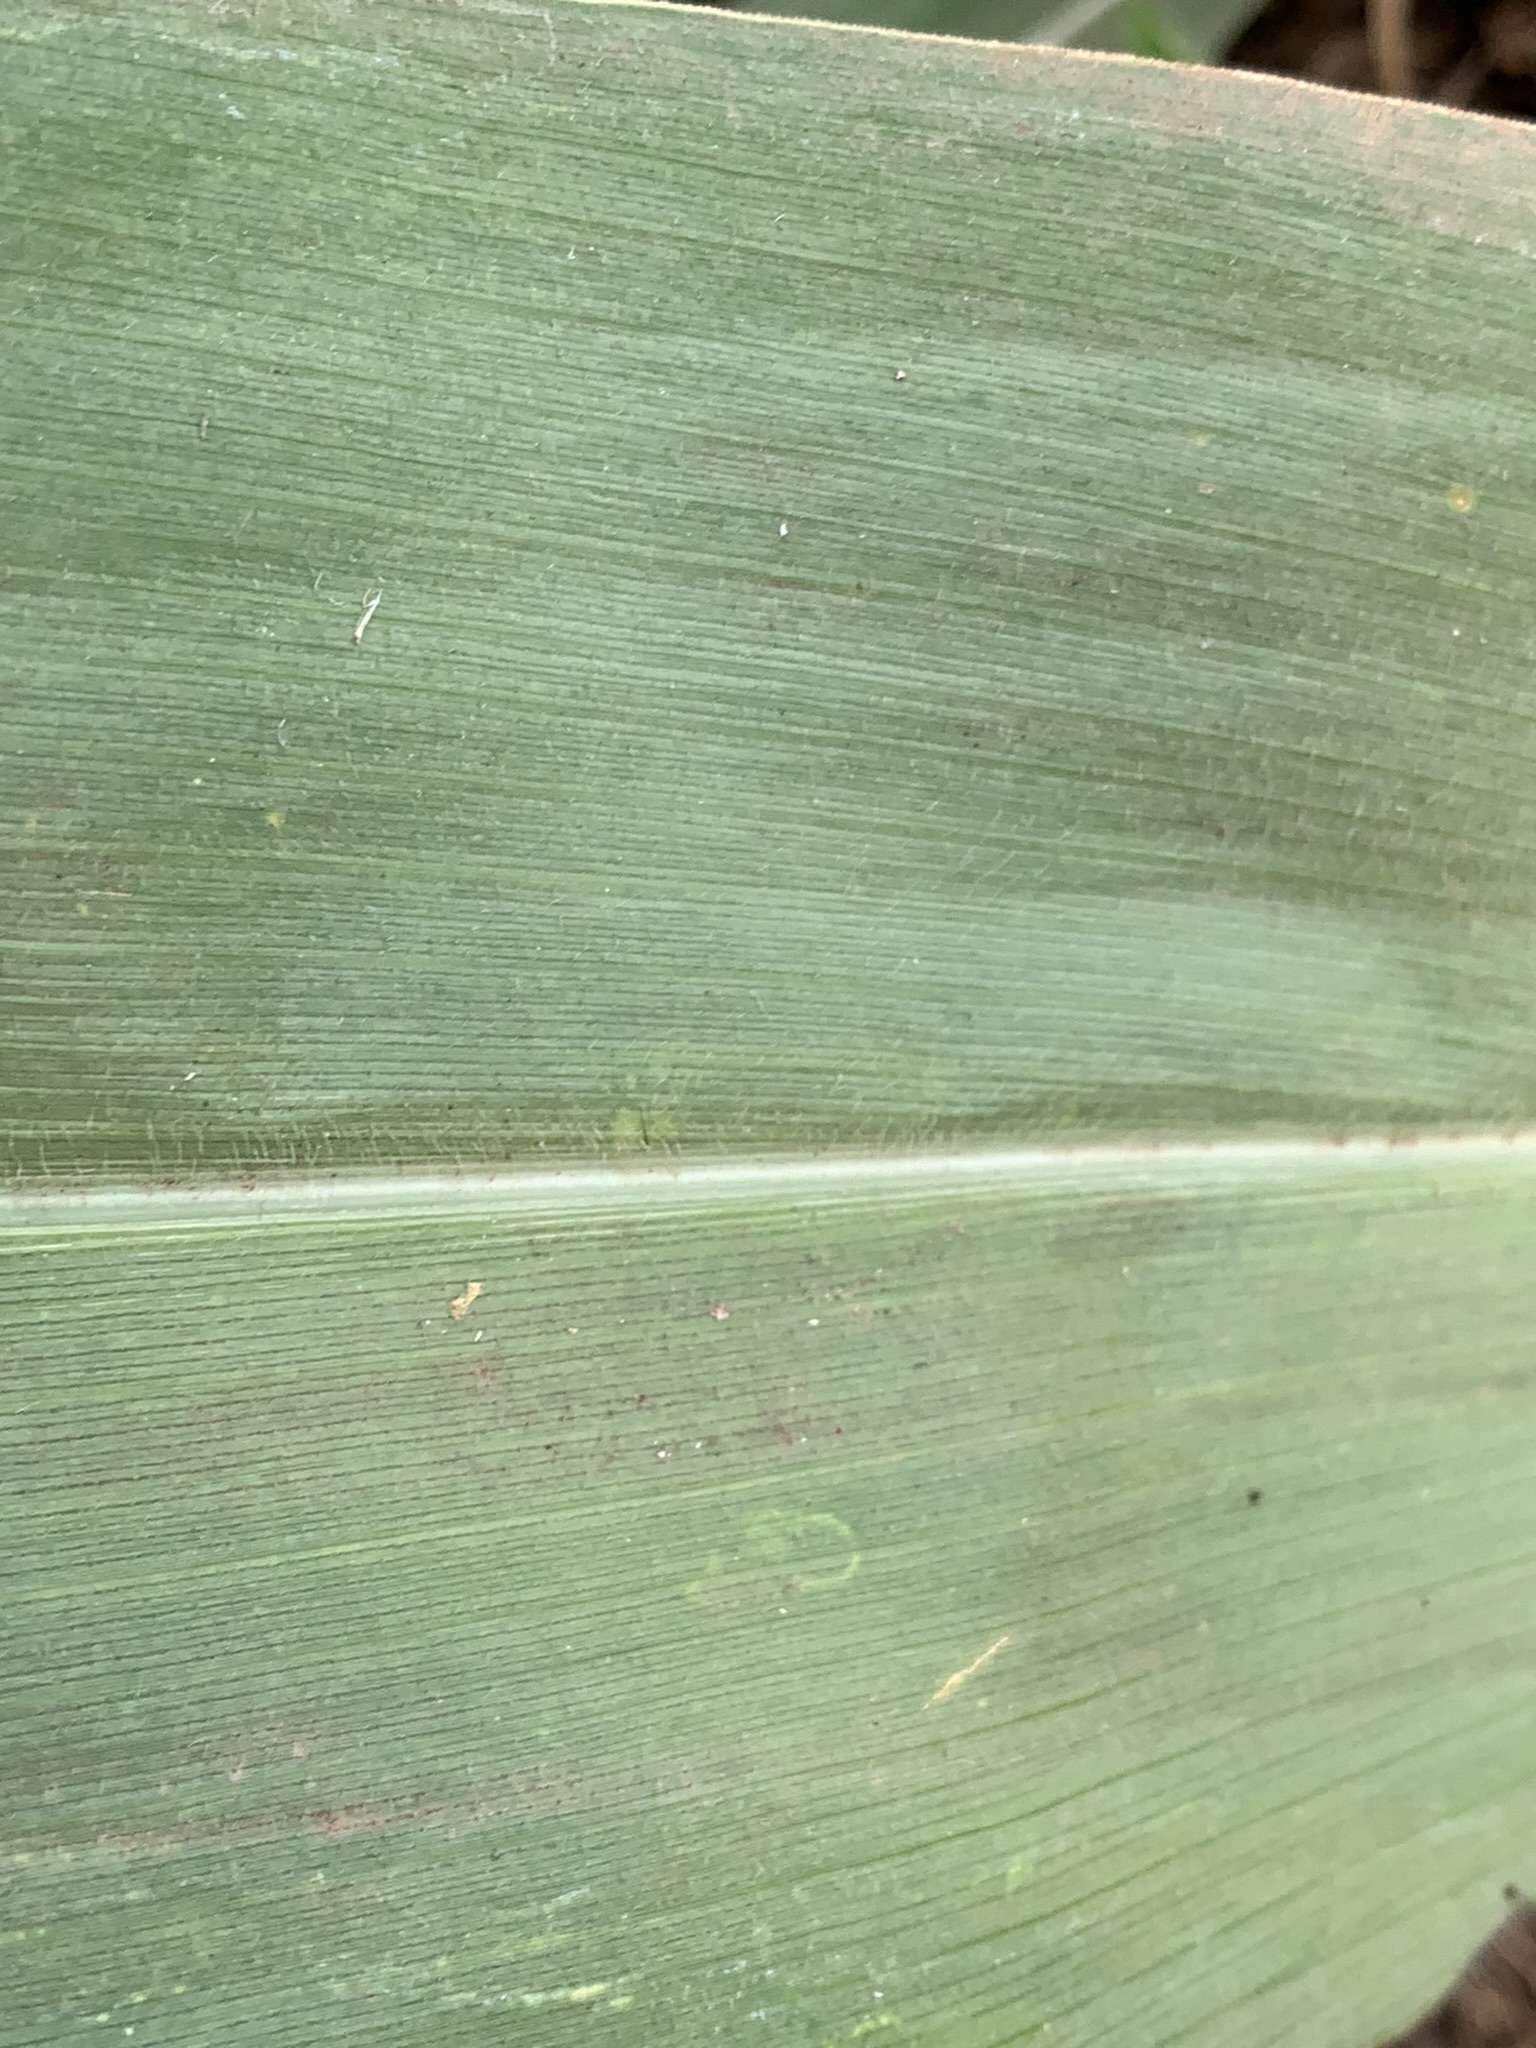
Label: Healthy